Rheda-Wiedenbrück station

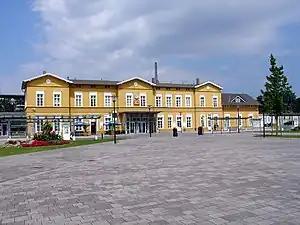
Main building

Rheda-Wiedenbrück station is a passenger station in the Westphalian town of Rheda-Wiedenbrück in the German state of North Rhine-Westphalia. It lies on the Hamm–Minden railway, one of the most heavily trafficked lines in Germany. The Warendorf Railway branches off to the west to Münster. The section of the Warendorf Railway running east to Lippstadt is now closed. The station is located north of central Rheda.